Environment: real
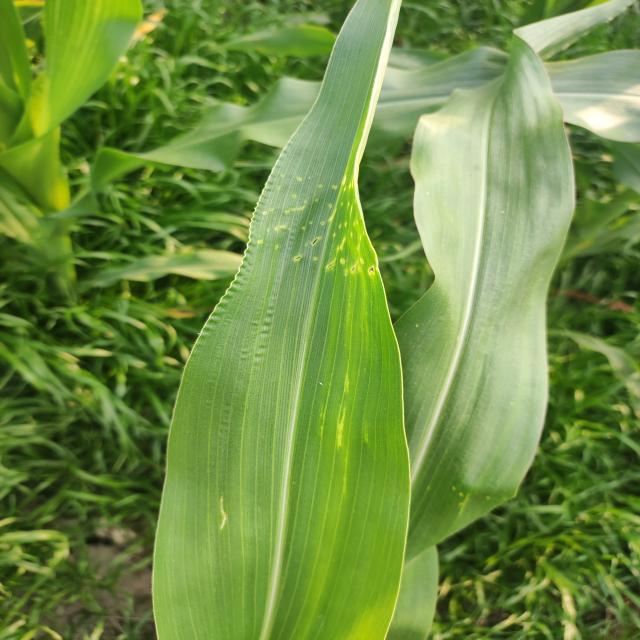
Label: fall_armyworm